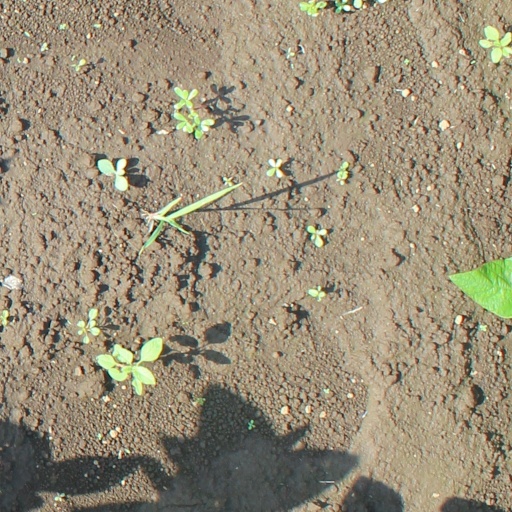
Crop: soybean